Endogenous retrovirus

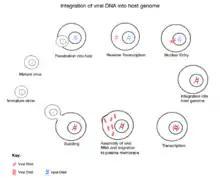
Diagram displaying the integration of viral DNA into a host genome

Endogenous retroviruses can play an active role in shaping genomes. Most studies in this area have focused on the genomes of humans and higher primates, but other vertebrates, such as mice and sheep, have also been studied in depth. The long terminal repeat (LTR) sequences that flank ERV genomes frequently act as alternate promoters and enhancers, often contributing to the transcriptome by producing tissue-specific variants. In addition, the retroviral proteins themselves have been co-opted to serve novel host functions, particularly in reproduction and development. Recombination between homologous retroviral sequences has also contributed to gene shuffling and the generation of genetic variation. Furthermore, in the instance of potentially antagonistic effects of retroviral sequences, repressor genes have co-evolved to combat them.